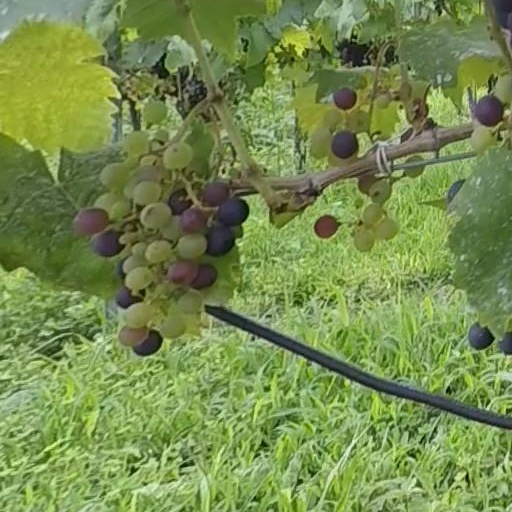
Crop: grape